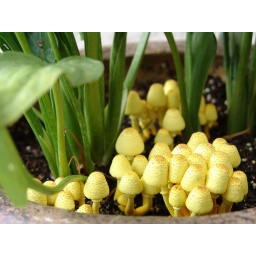
So I had this yellow weirdness growing in the pot with my hybrid lillies....turns out they are mushrooms.